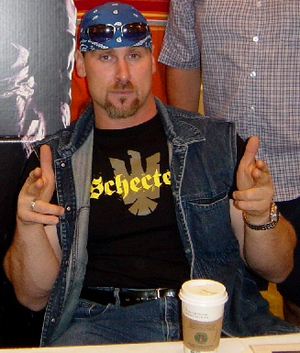
Andrew Bryniarski est un acteur et producteur américain né le 13 février 1969 à Philadelphie, en Pennsylvanie.